Foucault pendulum

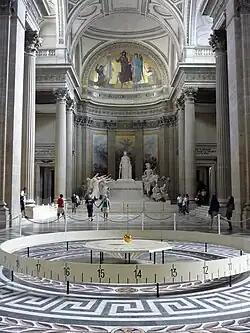
Foucault's pendulum in the Panthéon, Paris

The Foucault pendulum or Foucault's pendulum is a simple device named after French physicist Léon Foucault, conceived as an experiment to demonstrate the Earth's rotation. If a long and heavy pendulum suspended from the high roof above a circular area is monitored over an extended period of time, its plane of oscillation appears to change spontaneously as the Earth makes its 24-hourly rotation. This effect is greatest at the poles and diminishes with lower latitude until it no longer exists at Earth's equator.